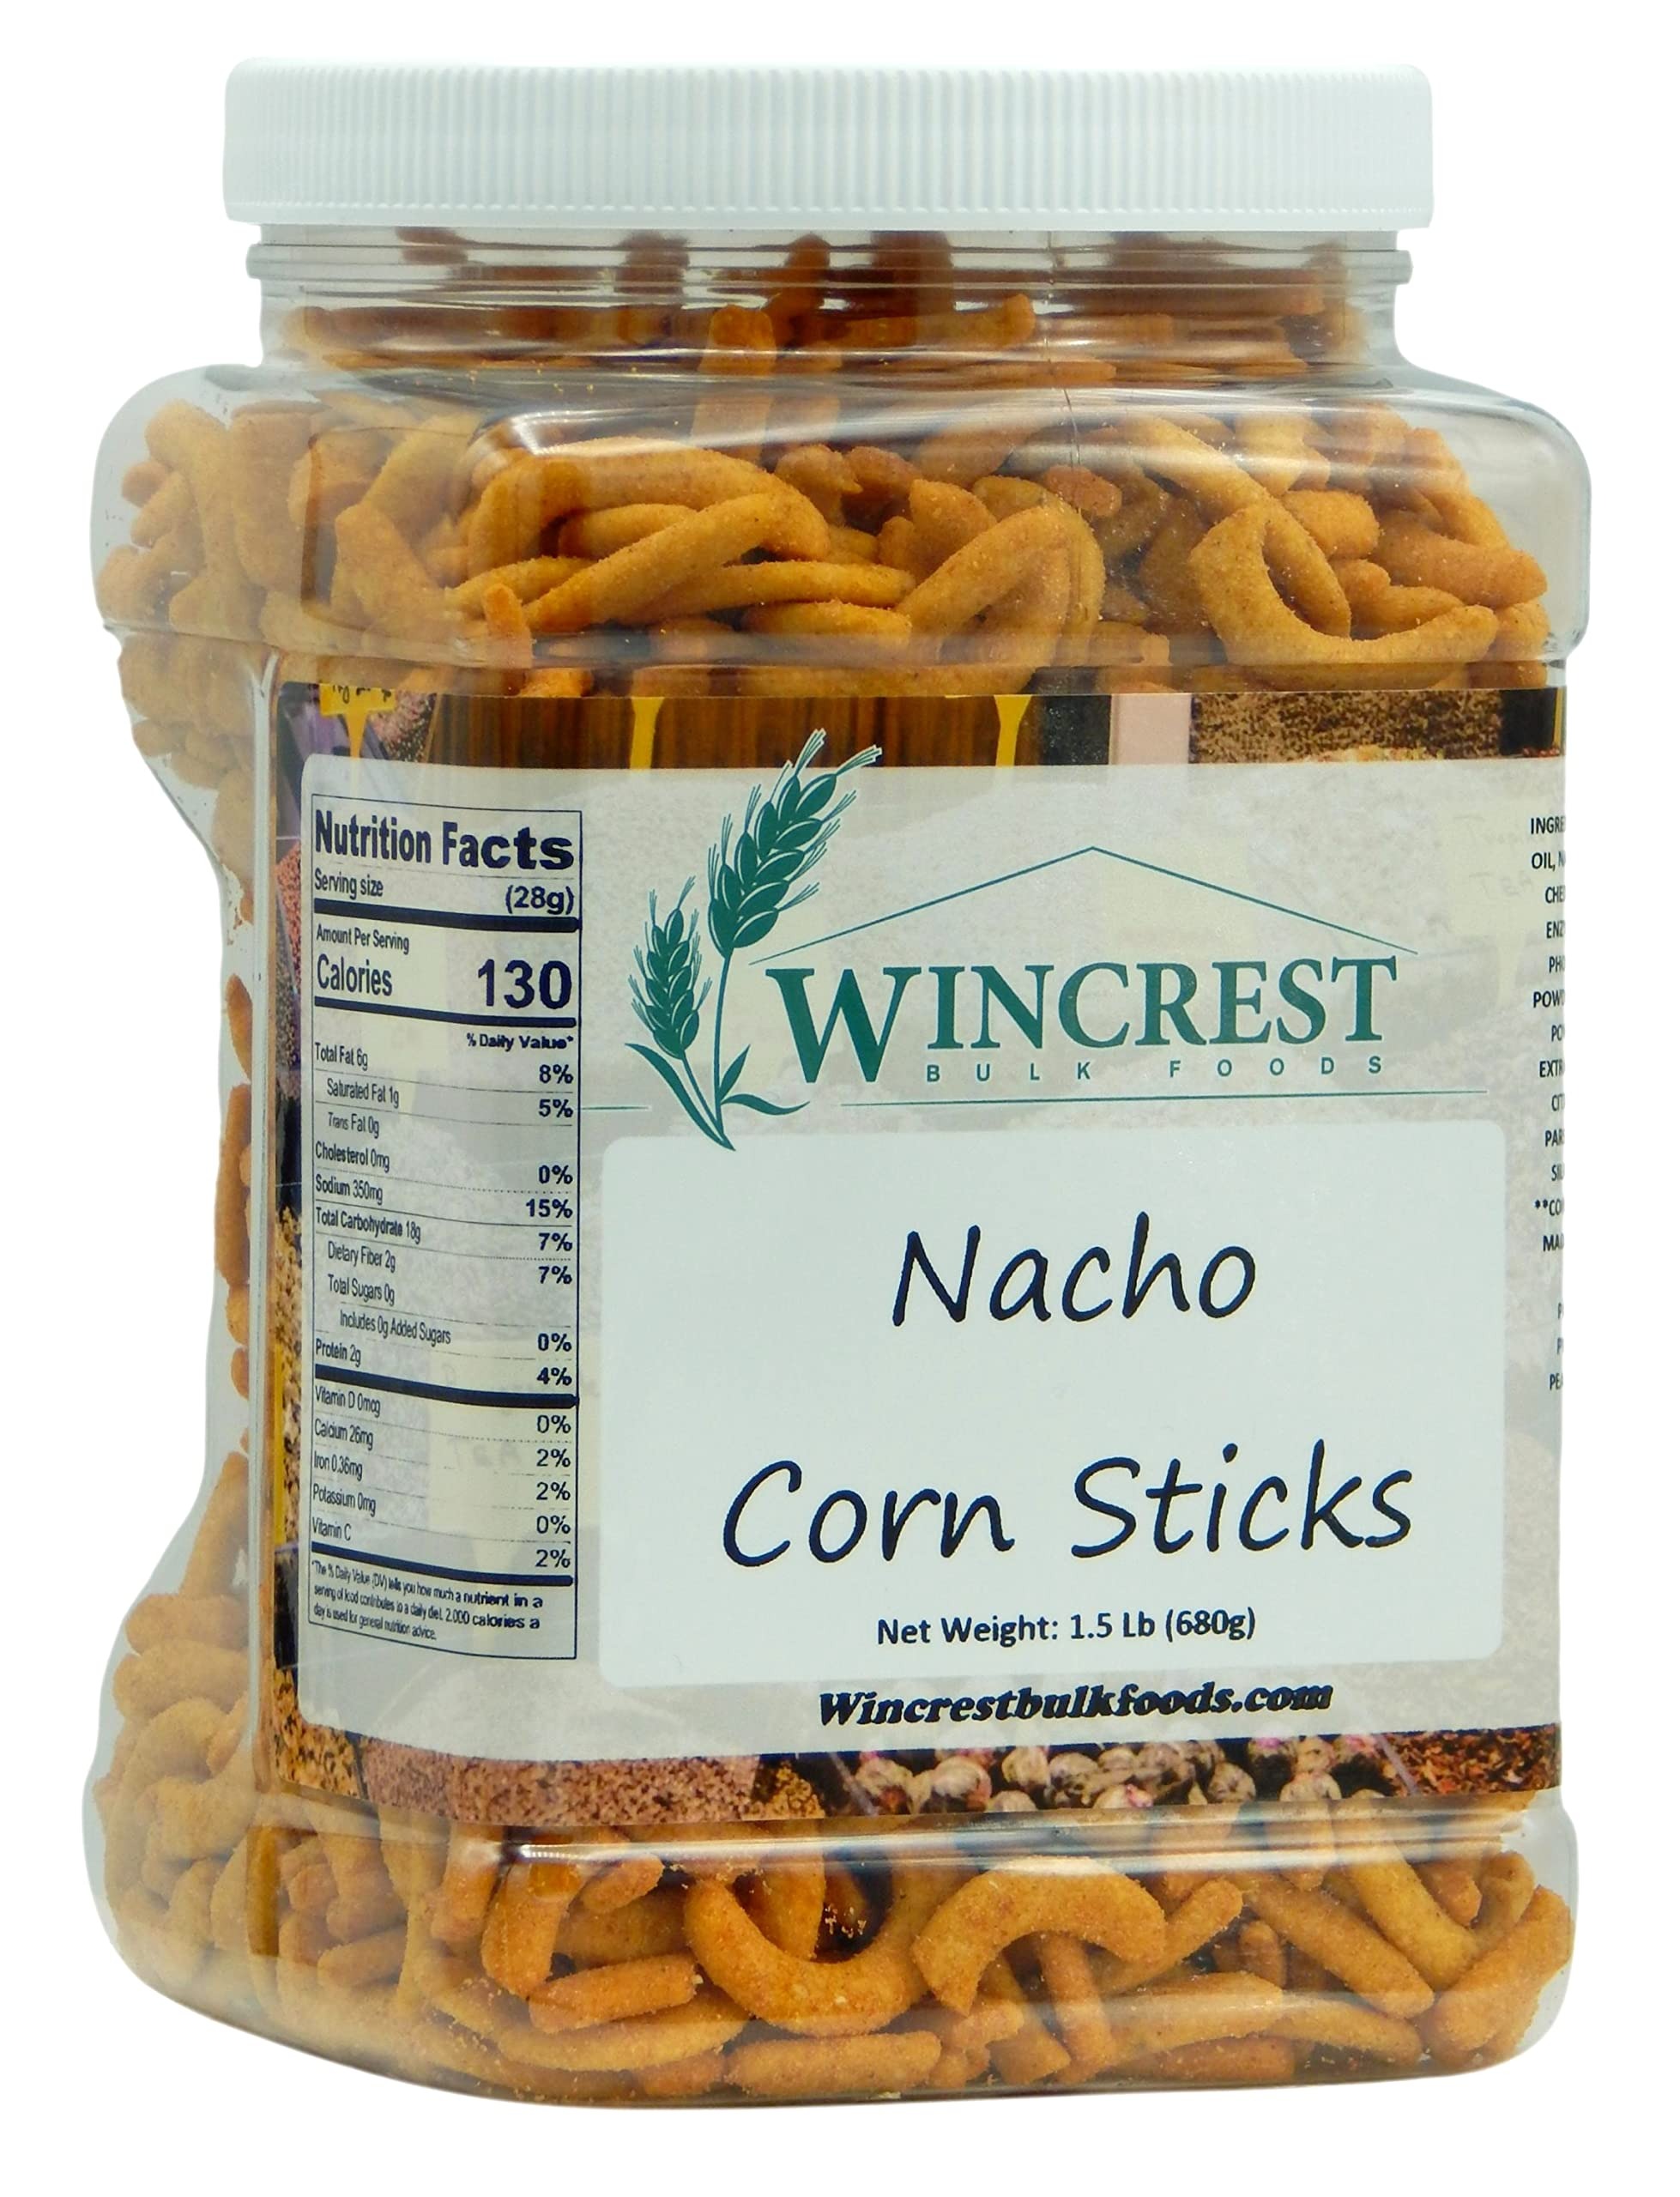
Item Name: WinCrest Corn Sticks - 1.5 Lb Tub (Nacho)
Bullet Point 1: These crunchy sticks are full of nacho cheese flavor, making them perfect for snacking!
Bullet Point 2: These sticks also make a delicious addition to taco salads and tortilla soup and can also be combined with your favorite pretzels, crackers and nuts to create a one-of-a-kind snack mix.
Bullet Point 3: 1.5 Lb Tub - Distributed by WinCrest Bulk Foods
Product Description: These crunchy sticks are full of nacho cheese flavor, making them perfect for snacking! These sticks also make a delicious addition to taco salads and tortilla soup and can also be combined with your favorite pretzels, crackers and nuts to create a one-of-a-kind snack mix.
Value: 24.0
Unit: Ounce

Price: 16.99